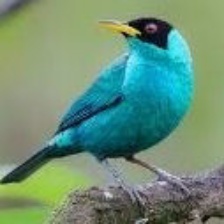
Species: RED LEGGED HONEYCREEPER
Scientific name: CYANERPES CYANEUS